John Calvin

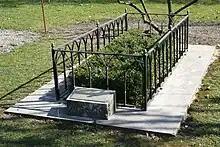
Traditional grave of Calvin in the Cimetière de Plainpalais in Geneva; the exact location of his grave is unknown.

Within Geneva, Calvin's main concern was the creation of a "collège", an institute for the education of children. A site for the school was selected on 25 March 1558 and it opened the following year on 5 June 1559. Although the school was a single institution, it was divided into two parts: a grammar school called the "collège" or "schola privata" and an advanced school called the "académie" or "schola publica". Calvin tried to recruit two professors for the institute, Mathurin Cordier, his old friend and Latin scholar who was now based in Lausanne, and Emmanuel Tremellius, the former Regius professor of Hebrew in Cambridge. Neither was available, but he succeeded in obtaining Theodore Beza as rector. Within five years there were 1,200 students in the grammar school and 300 in the advanced school. The "collège" eventually became the Collège Calvin, one of the college preparatory schools of Geneva; the "académie" became the University of Geneva.